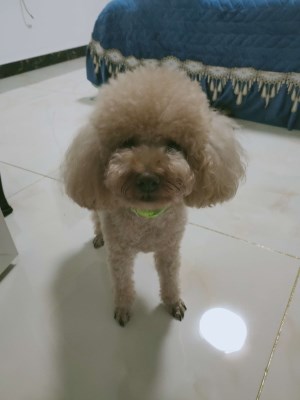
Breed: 7449-n000128-teddy